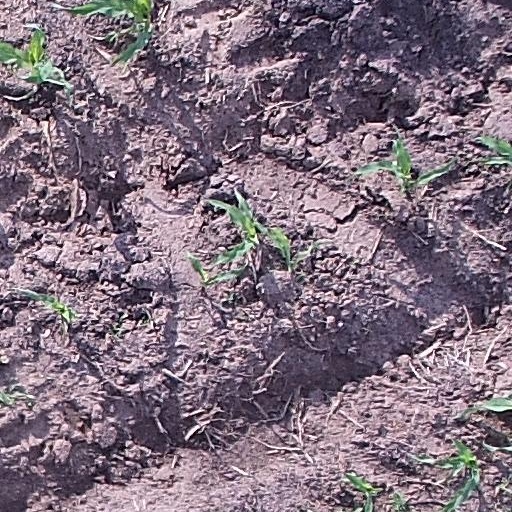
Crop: maize; corn